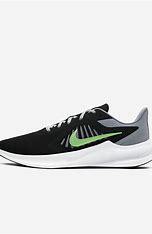
Brand: Nike
Model: Downshifter 10